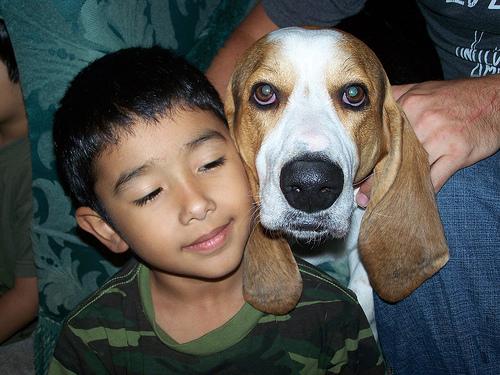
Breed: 241-n000100-basset